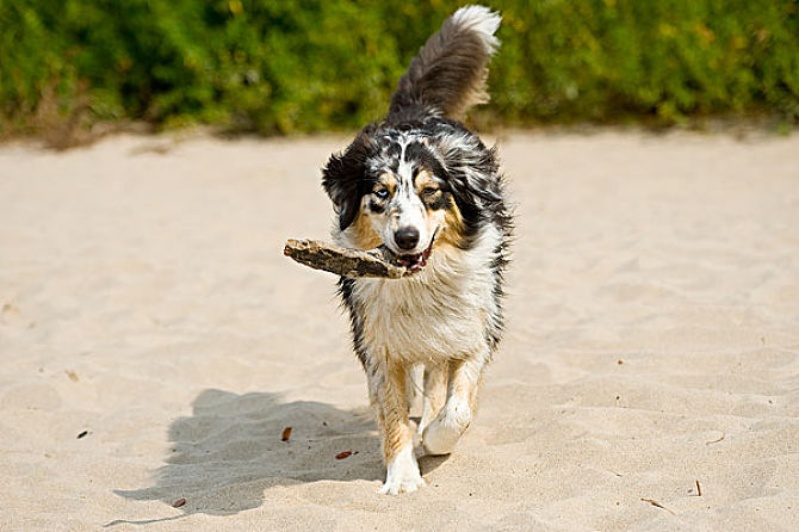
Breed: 245-n000098-Australian_Shepherd